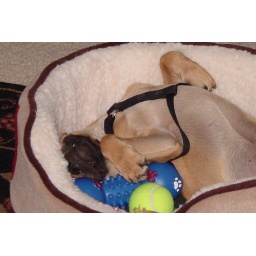
Barnes sleeping in a dog bed